Angela Tanoesoedibjo

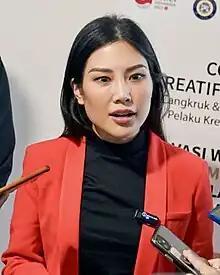
Tanoesoedibjo in 2023

Angela Herliani Tanoesoedibjo ––known as Angela Chen (安琪拉·陳; Pinyin: "Ānqílā chén") in China–– (born 23 April 1987) is an Indonesian politician, who is the Vice Minister of Tourism and Creative Economy since 2019, first under Wishnutama Kusubandio, then Sandiaga Uno, businesspersons. As the eldest daughter of MNC Group CEO, founder, and chairman Hary Tanoesoedibjo, she unexpectedly became one of the Jokowi-Ma'ruf Amin young ministerial candidates while co-currently the Commissioner of the MNC Group. As the editor in chief of Tanoesoedibjo Media Business Network's High End Magazine and High End Teen, Tanoesoedibjo holds this position.